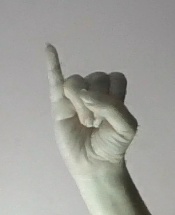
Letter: meem